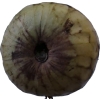
Label: cherimoya